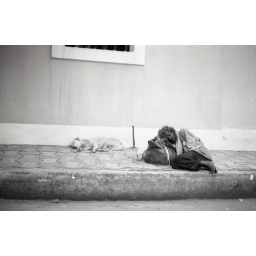
Gipsy sleeping in the street